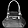
Label: Bag